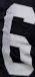
Number: 6